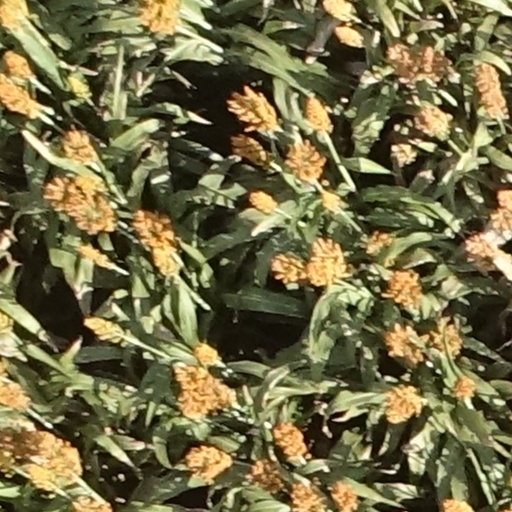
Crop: sorghum